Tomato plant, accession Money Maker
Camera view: tilt-top (135 deg); turntable rotation: 210 degrees
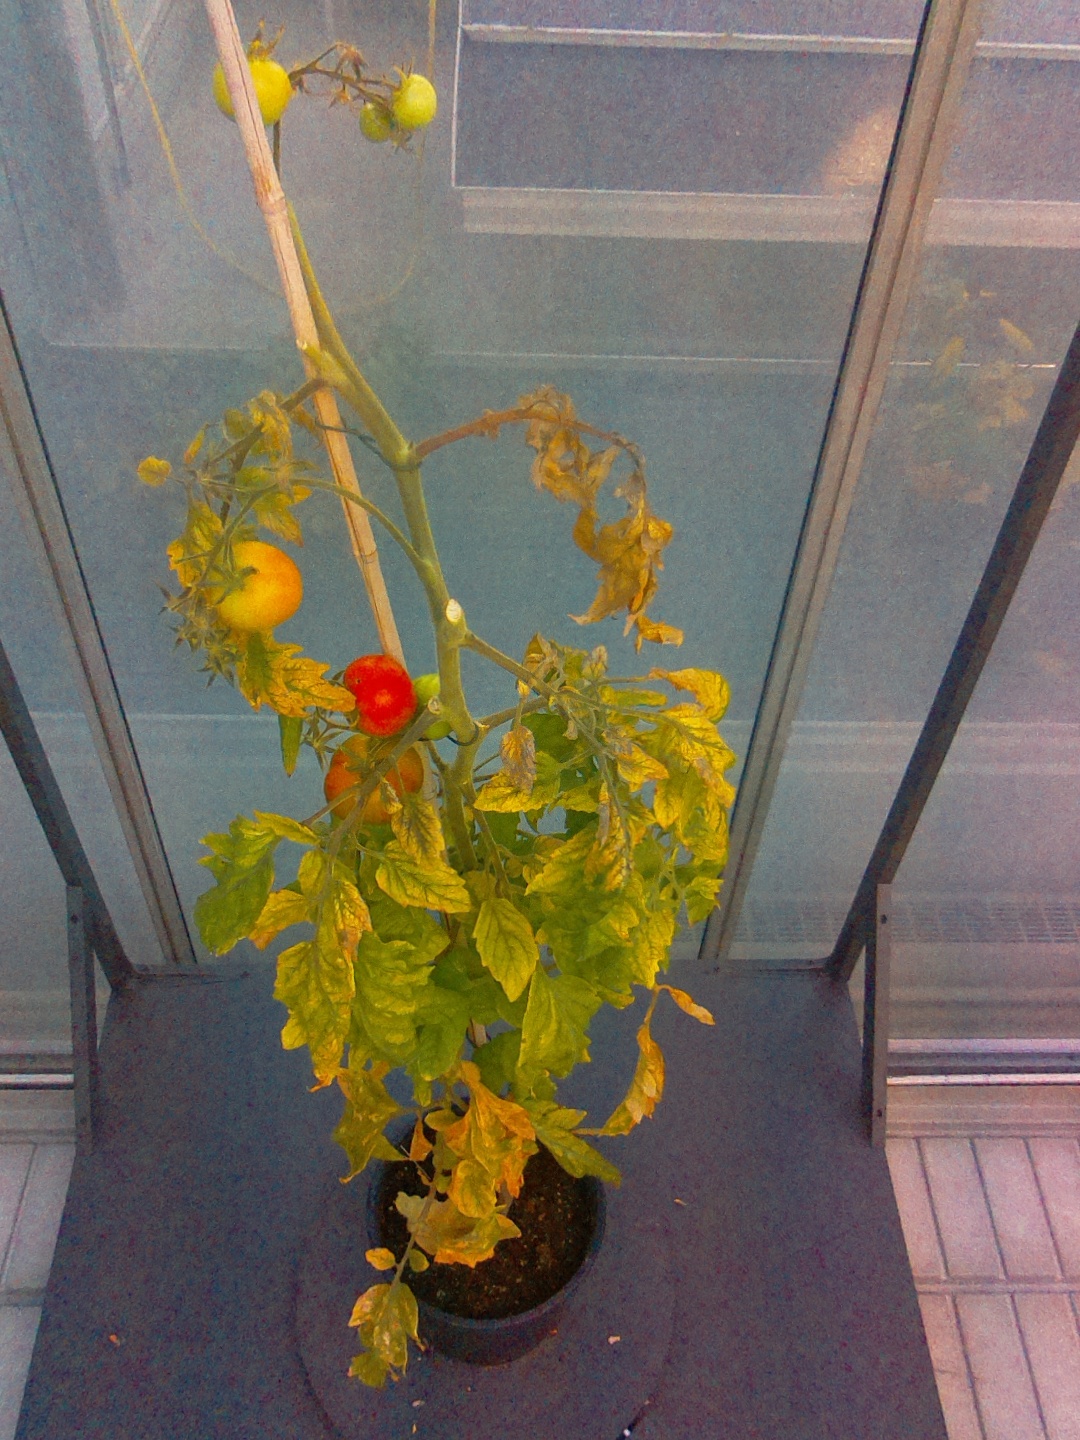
BBCH growth stage 84: 40%-50% of fruits show typical fully ripe color